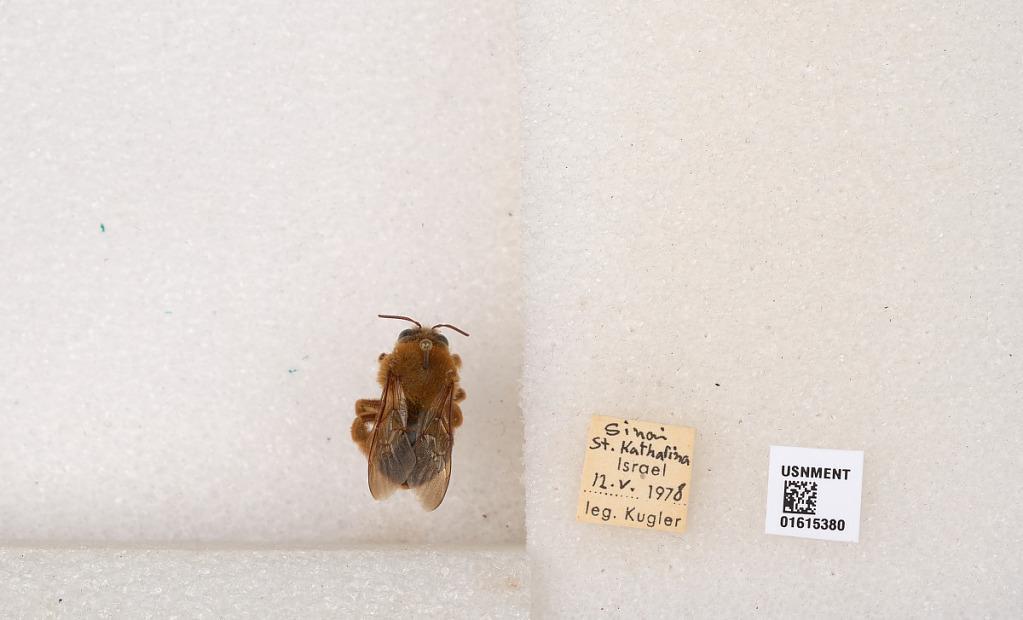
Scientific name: Xylocopa (Proxylocopa) rufa Friese
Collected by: Kugler
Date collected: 1978-5-12
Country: Israel
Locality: Sinai, St. Katharina